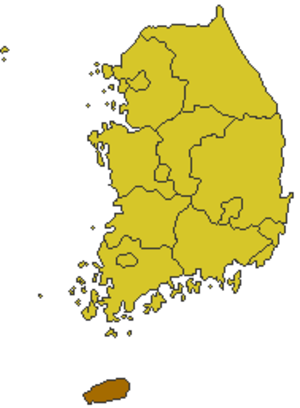
Jeju-do
Jeju-do, øen ligger sydvest for halvøen.
Jeju-do er en region i Sydkorea og samtidig en ø med samme navn, beliggende i Koreastrædet sydvest for den koreanske halvø. Øen har ca. 560.000 indbyggere. Regionens hovedstad er Jeju-by. Øens klima er subtropisk og er derfor et populært mål for turister, især unge ægtepar.